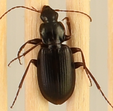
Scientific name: Calathus advena
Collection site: Rocky Mountains NEON (RMNP), plot RMNP_008